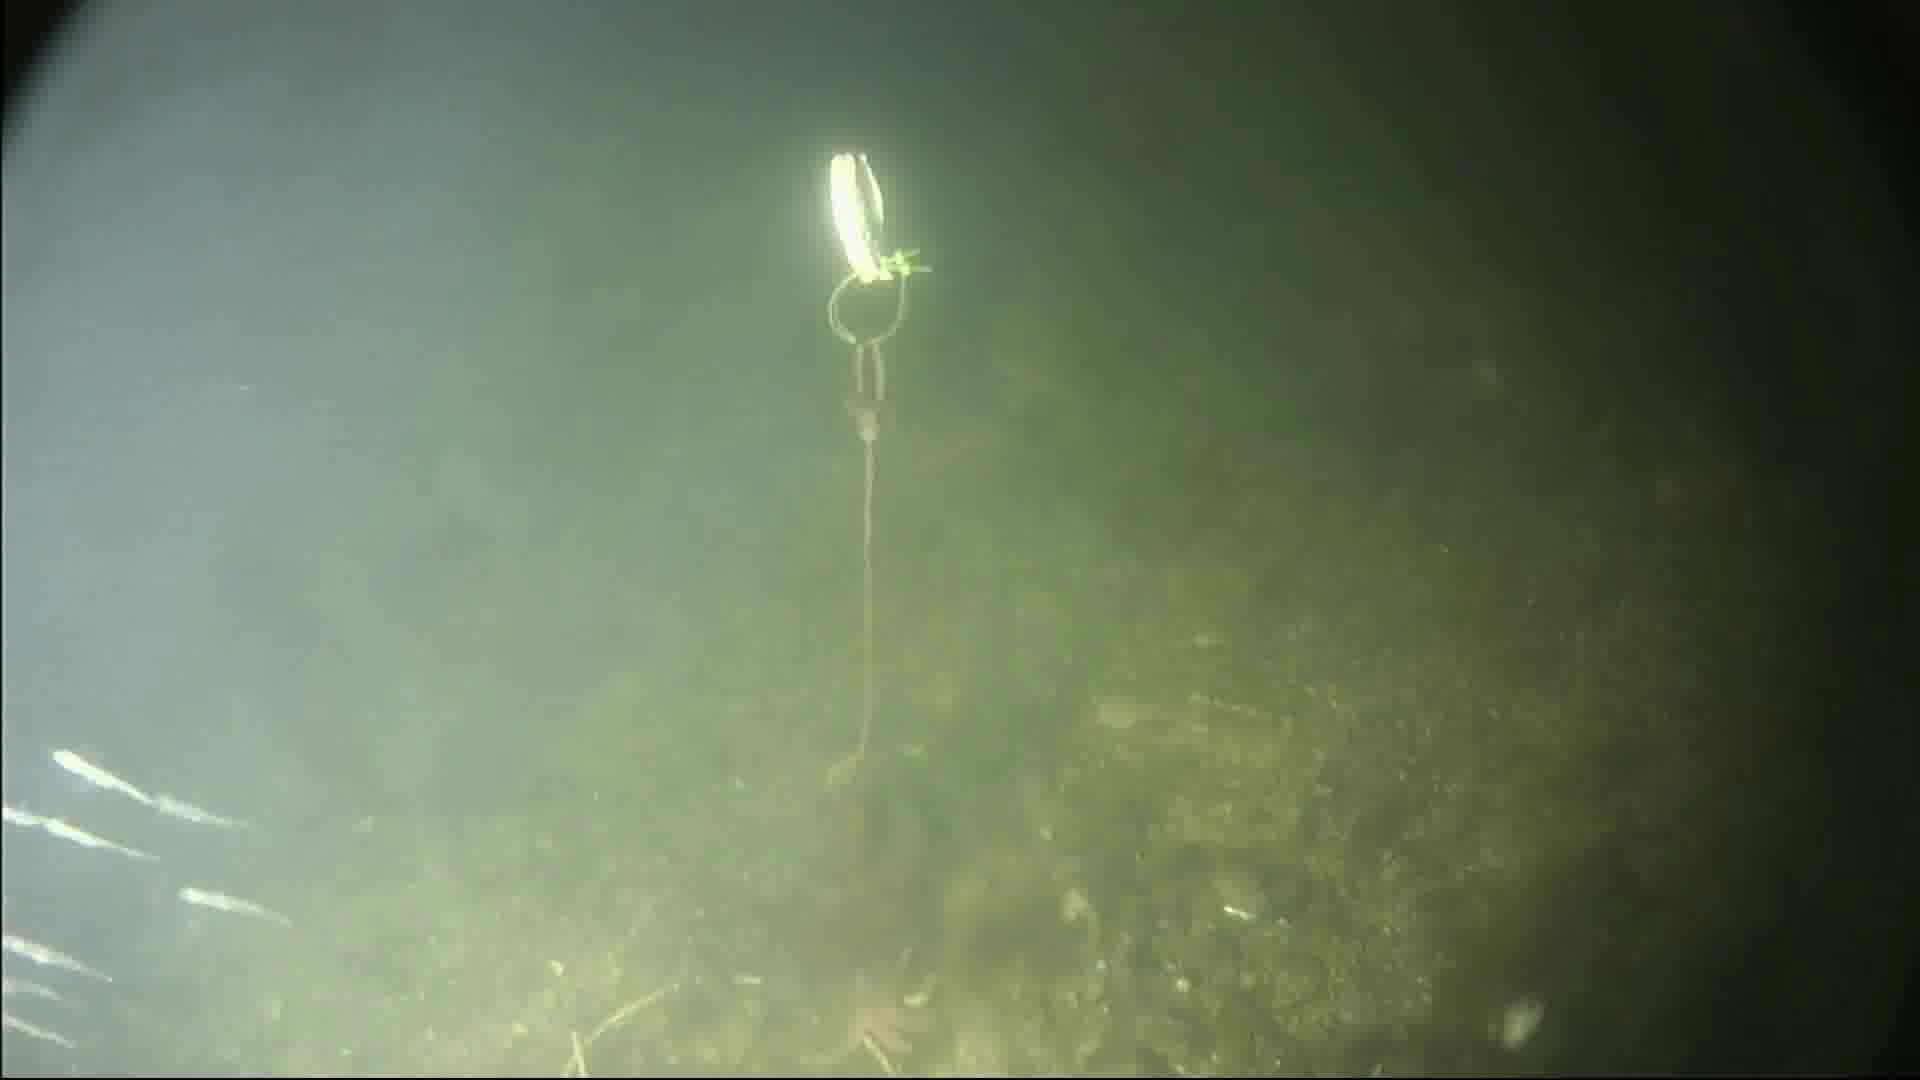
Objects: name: starfish
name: crab
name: small_fish